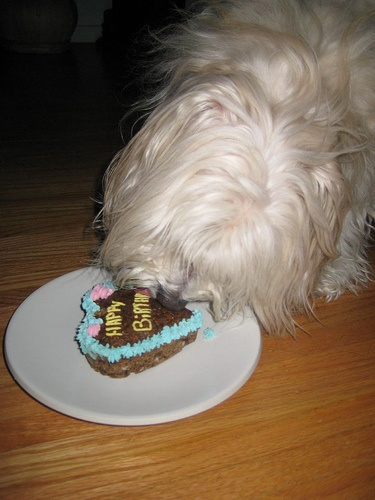
A dog eating a heart shaped doggie birthday cake off a plate.
a long haired white dog is eating some cake on a plate
A white long-heaired dog eating a birthday cake.
A white dog eating a cookie from a white plate.
A white shaggy dog eats a cake from a plate